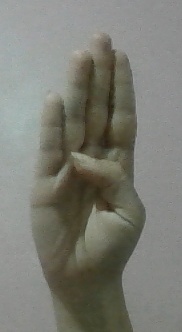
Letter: kaaf